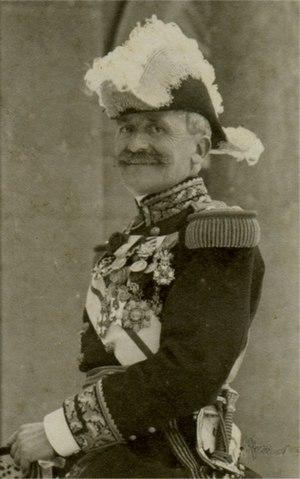
général Maurice Bailloud (1847-1921)
Maurice Camille Bailloud était un général de division français dont le nom est associé à la Première Guerre mondiale.